Grieves

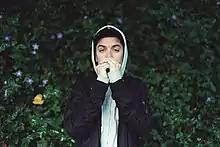
Grieves in 2018

Grieves released his first album, "Irreversible", independently in 2007. In 2008, Grieves teamed up with multi-instrumentalist and producer Budo, with whom he would release his next two albums: "88 Keys & Counting" in 2010, and "Together/Apart" in 2011. "Together/Apart" debuted at #112 in the Top 200 Album Sales, marking his first appearance in the Top 200. Grieves, along with Budo, performed at South by Southwest 2011 and also at Warped Tour 2011. His music has also been featured in "Real Detroit Weekly", "Seattle Weekly", and "The Washington Post". His fourth album, "Winter & the Wolves", was released on March 25, 2014. It peaked at number 57 on the "Billboard" 200.